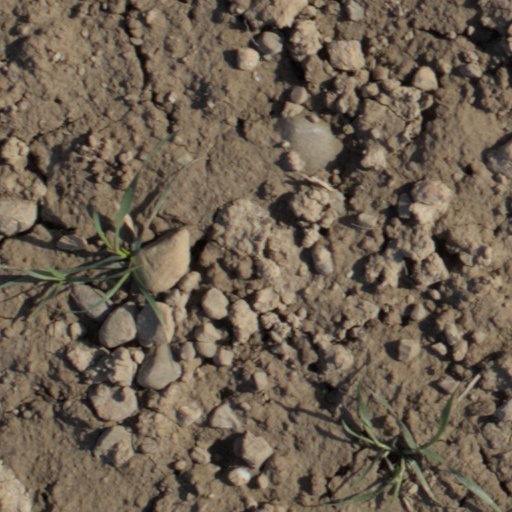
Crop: wheat